Battle of Gonzales

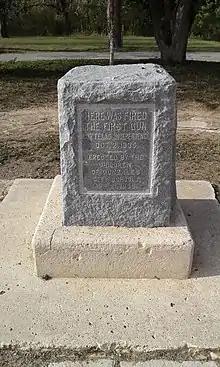
Memorial at the site of the Battle of Gonzales

Texians began crossing the river at about 7 pm. Less than half of the men were mounted, slowing their progress as they tracked the Mexican soldiers. A thick fog rolled in around midnight, further delaying them. At around 3am, Texians reached the new Mexican camp. A dog barked at their approach, alerting the Mexican soldiers, who began to fire. The noise caused one of the Texian horses to panic and throw his rider, who suffered a bloody nose. Moore and his men hid in the thick trees until dawn. As they waited, some of the Texians raided a nearby field and snacked on watermelon.